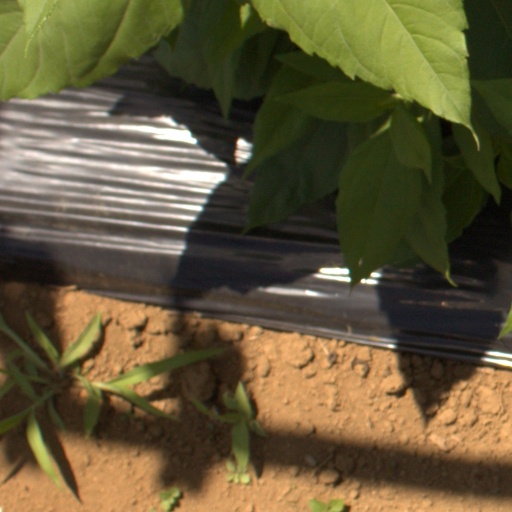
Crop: Jerusalem artichoke